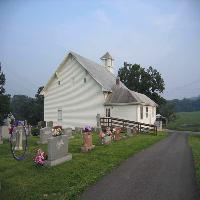
Weather: cloudy or overcast